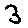
Label: 3